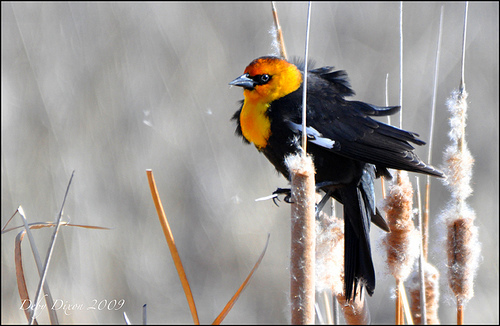
this bird has black primaries, a yellow-orange breast and black feet.
the bird has an orange crown and a black bill.
this bird is mostly black with a bright orange and yellow breasy, neck, and crown.
bird with gray beak and tarsus, and black wings, belly, abdomen and feet, and yellow breast
this bird has a black belly and breast with an orange neck and crown.
this bird has wings that are black and has a yellow chest
this bird has wings that are black and has a yellow chesta bird with black feathers and an orange head and breast and a black spot around its eyes.
this bird has a black and orange crown, black primaries, and a black belly.
this bird has wings that are black and has a yellow chest
Species: Yellow Headed Blackbird